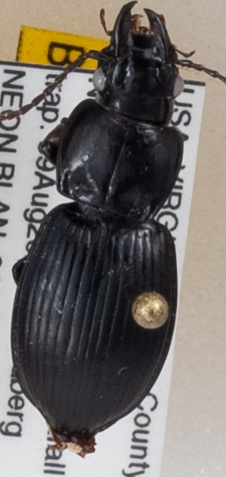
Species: Cyclotrachelus sigillatus
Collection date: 2022-08-09
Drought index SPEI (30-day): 0.362
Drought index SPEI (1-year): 0.472
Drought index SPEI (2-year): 0.364